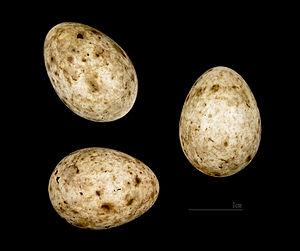
La Fauvette à tête noire est une espèce de passereaux de la famille des Sylviidae dont elle est l'espèce type. Migratrice partielle, elle hiverne en Afrique tropicale, mais aussi en Europe, où elle est parfois sédentaire.